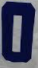
Number: 0